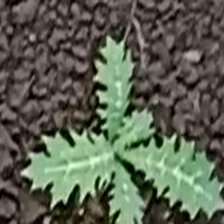
Weed species: Bilayat_(Mexicana_Argemone)